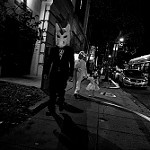
Scene: Outdoor